Water supply and sanitation in Yemen

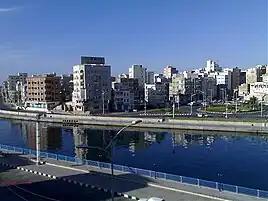
In Mukalla on the Indian Ocean network losses in part of the city were reduced after rehabilitation measures financed by German development cooperation.

On behalf of the German government KfW development bank provides financing for water and sanitation investments in the city of Aden as well as in the towns of Al Shehr/Al Hami in Mukalla District, Mokha, Yarim, Amran, Sa'dah, Zabid, Bajil, Mansouria and Beit al-Faqih, the latter four being located in the Al Hudaydah Governorate. An evaluation of an earlier project for the renewal and expansion of drinking water supply systems in eight provincial towns in Yemen (Bajil, Bait al Faqih, Al Mansouria, Zabid, Mokha, Amran, Yarim und Hajjah), and sanitation measures in three towns (Hajjah, Amran and Yarim) showed that the project largely achieved its objectives related to water supply. The quality of the construction work was rated as high and the collection of bills was considered to be "efficient". However, in Yarim the objective was not achieved due to water shortages. Only "modest improvements" were achieved regarding waste water disposal. Another project to reduce water losses in Taiz and Mukalla was considered a partial failure: On the positive side, the evaluation showed that losses in the rehabilitated areas were reduced significantly. In Mukalla, where 40% of the network was rehabilitated, they were reduced from 22% to 8%. In Taiz, where only 12% of the network was rehabilitated, they fell from 45% to 6%. However, overall losses in the cities remained high at 30% in Mukalla and 47% in Taiz, because only parts of the network were rehabilitated. The cost of the measures was higher than expected due to the poorer than expected state of the network. KfW is now in the process of applying robust, quantitative-based evaluation methods to more accurately assess the health impact of the interventions it supported in Yemeni towns based. This will be done through surveys including both beneficiaries and a control group.